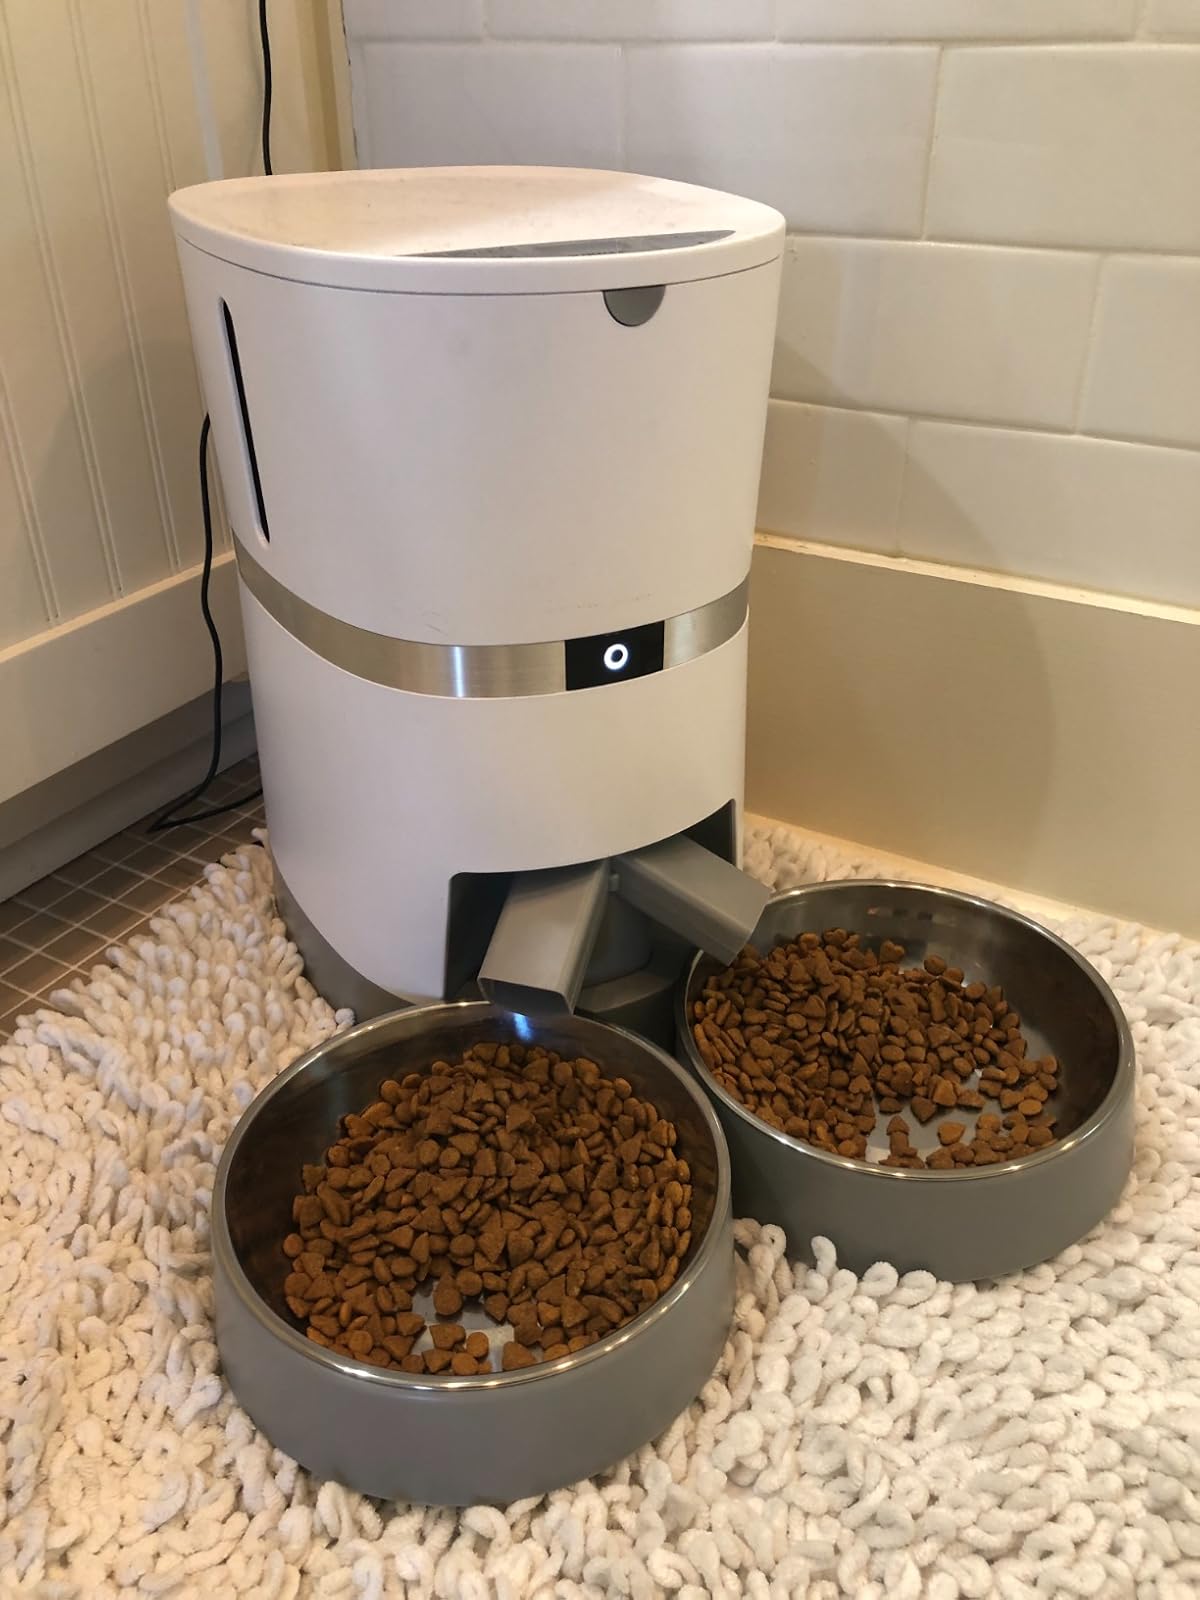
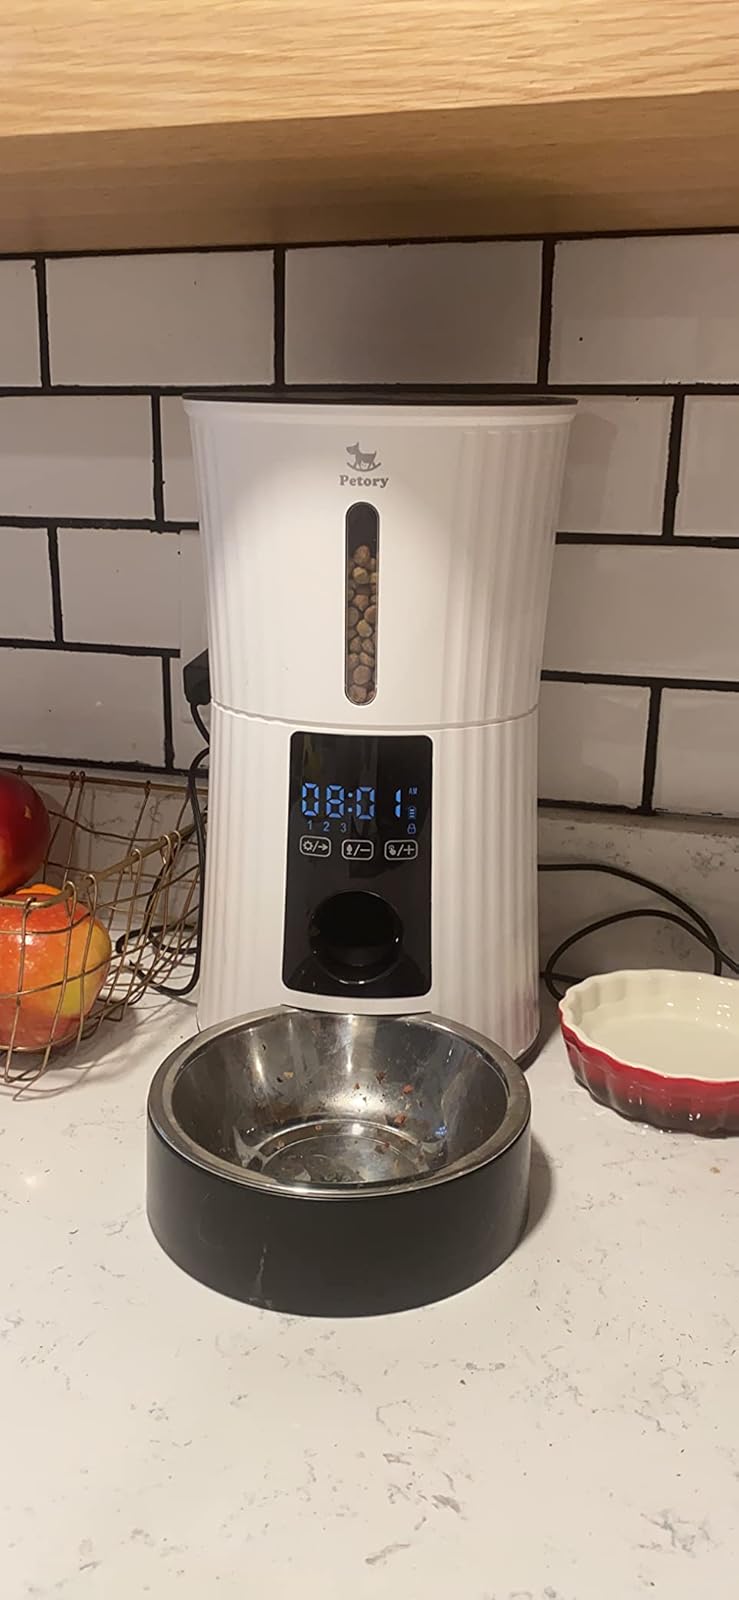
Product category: items_feeder
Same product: no